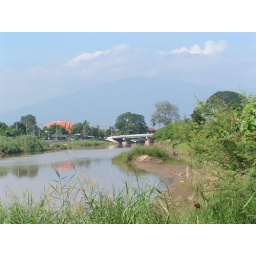
The Mae Ping river flows south from Chiang Mai, the mountain in the background is Doi Suthep.